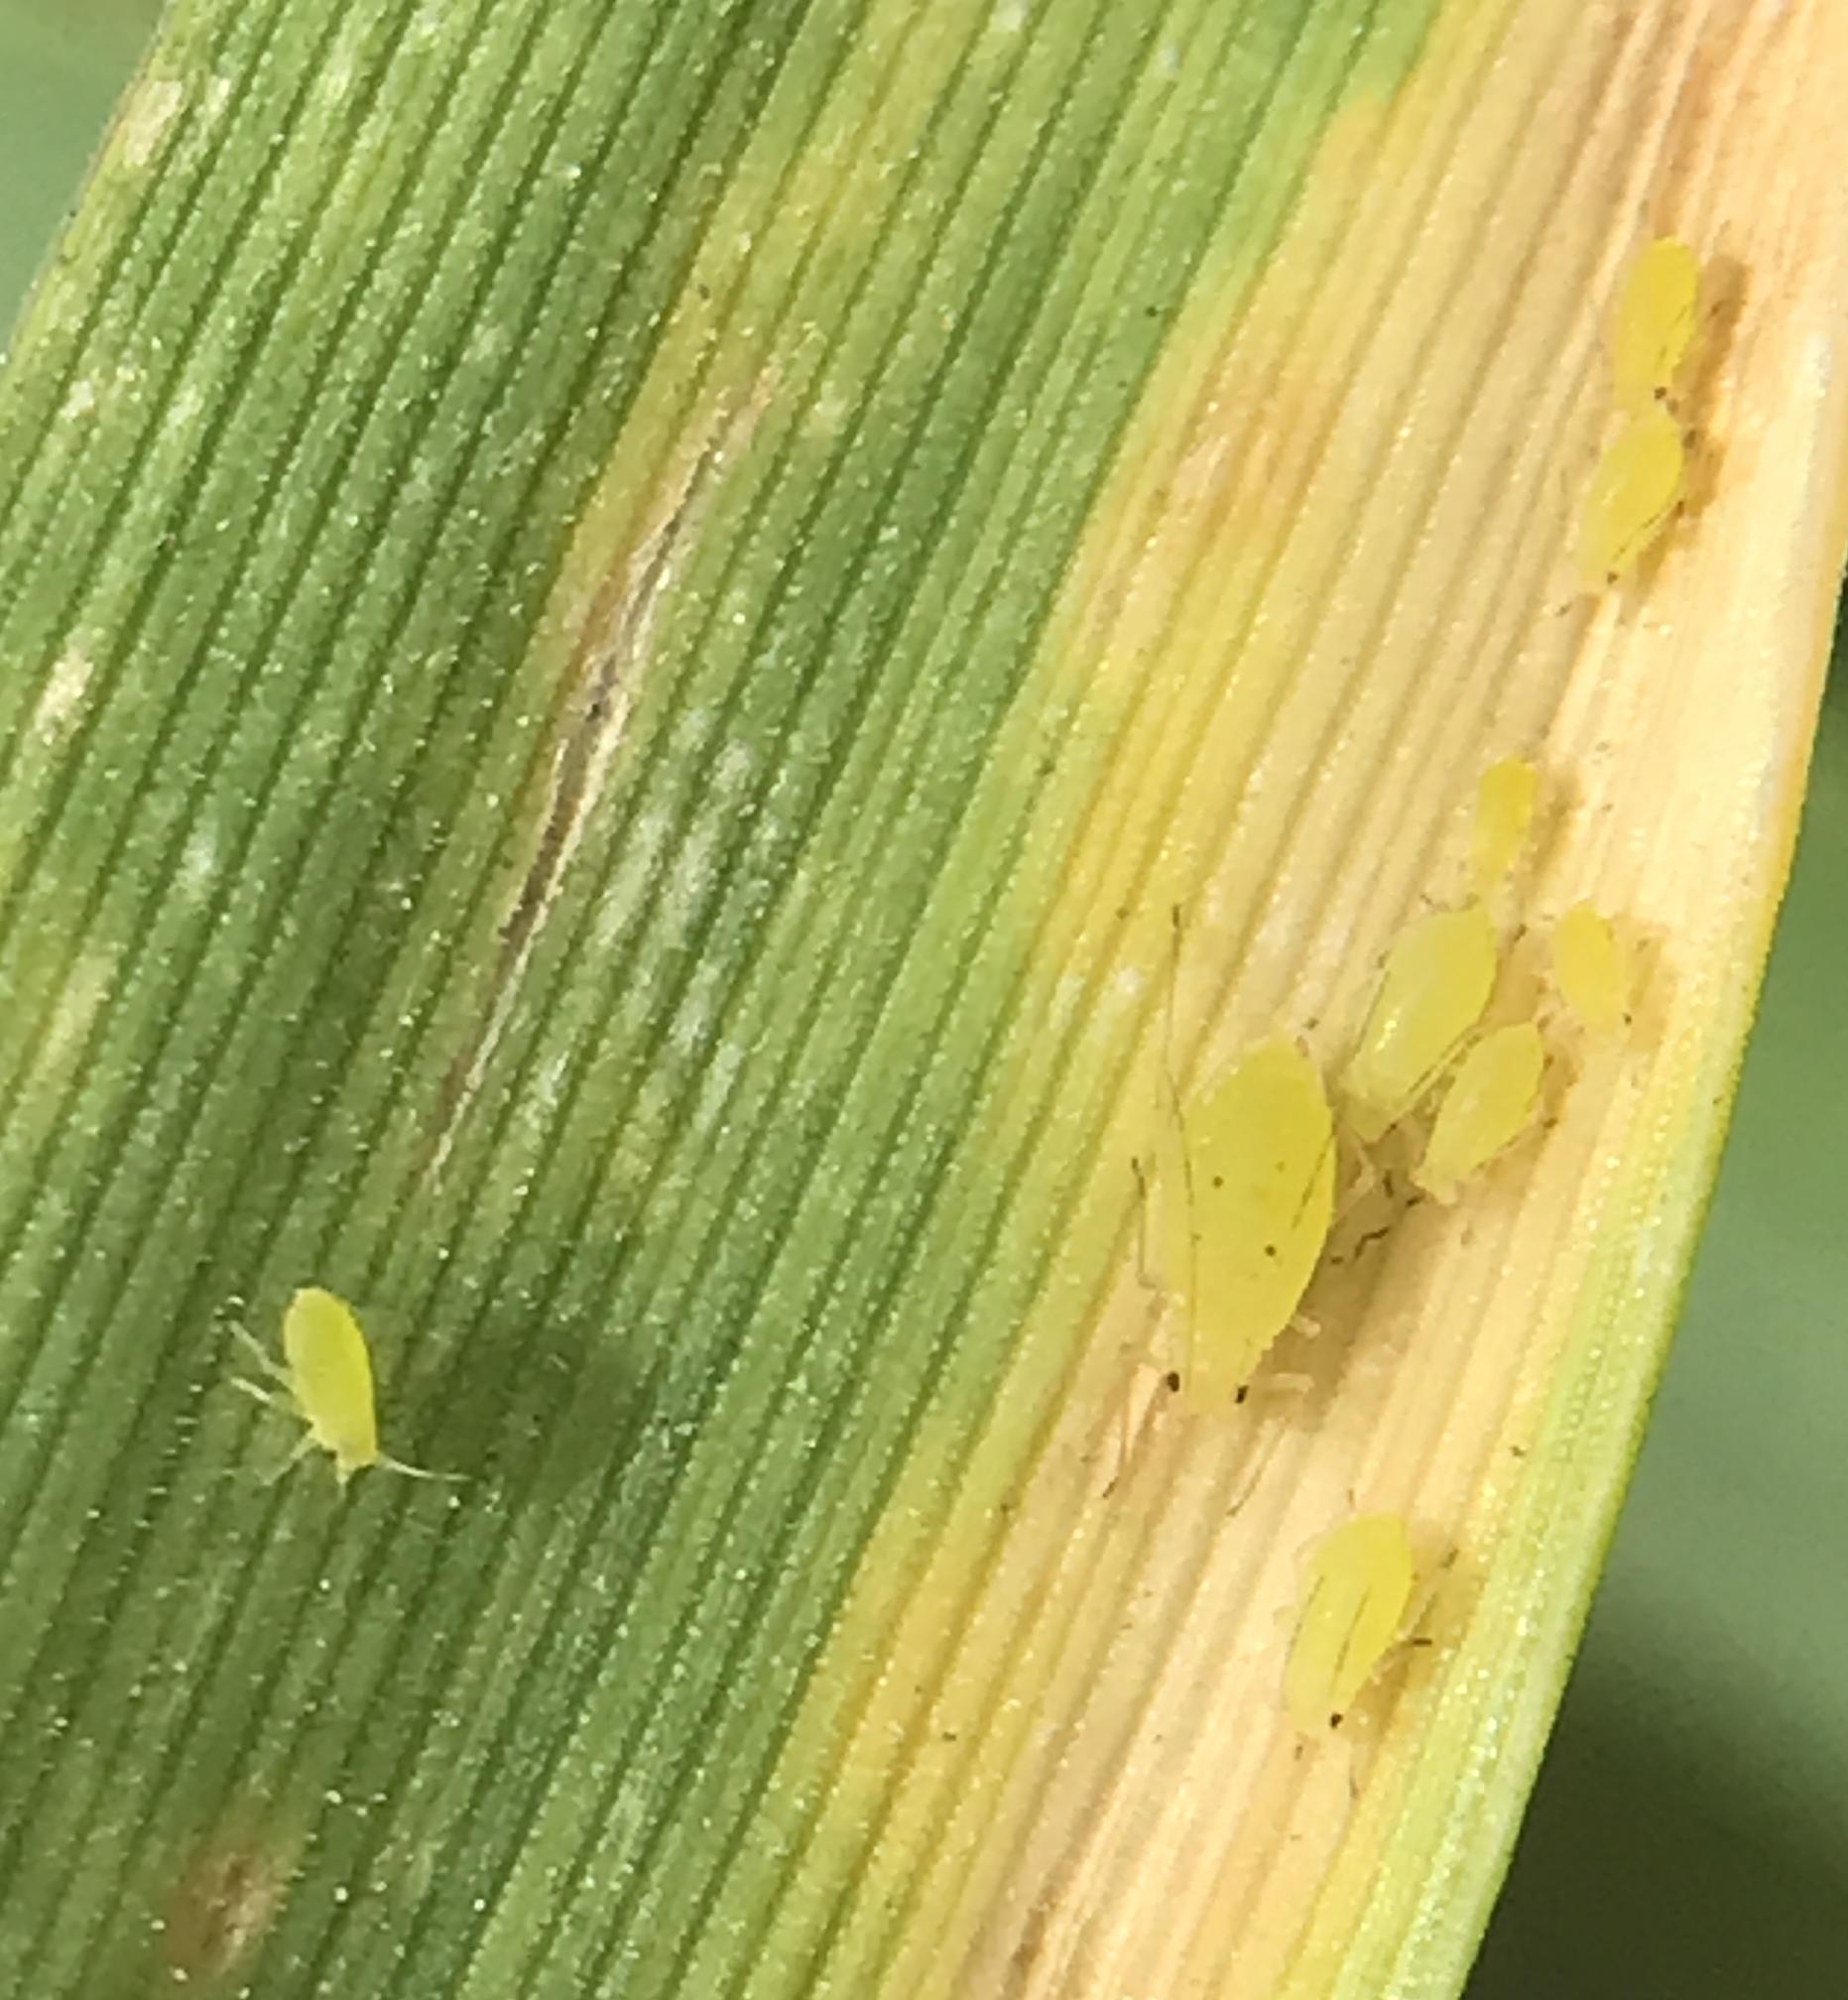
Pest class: cereal_grass_aphid